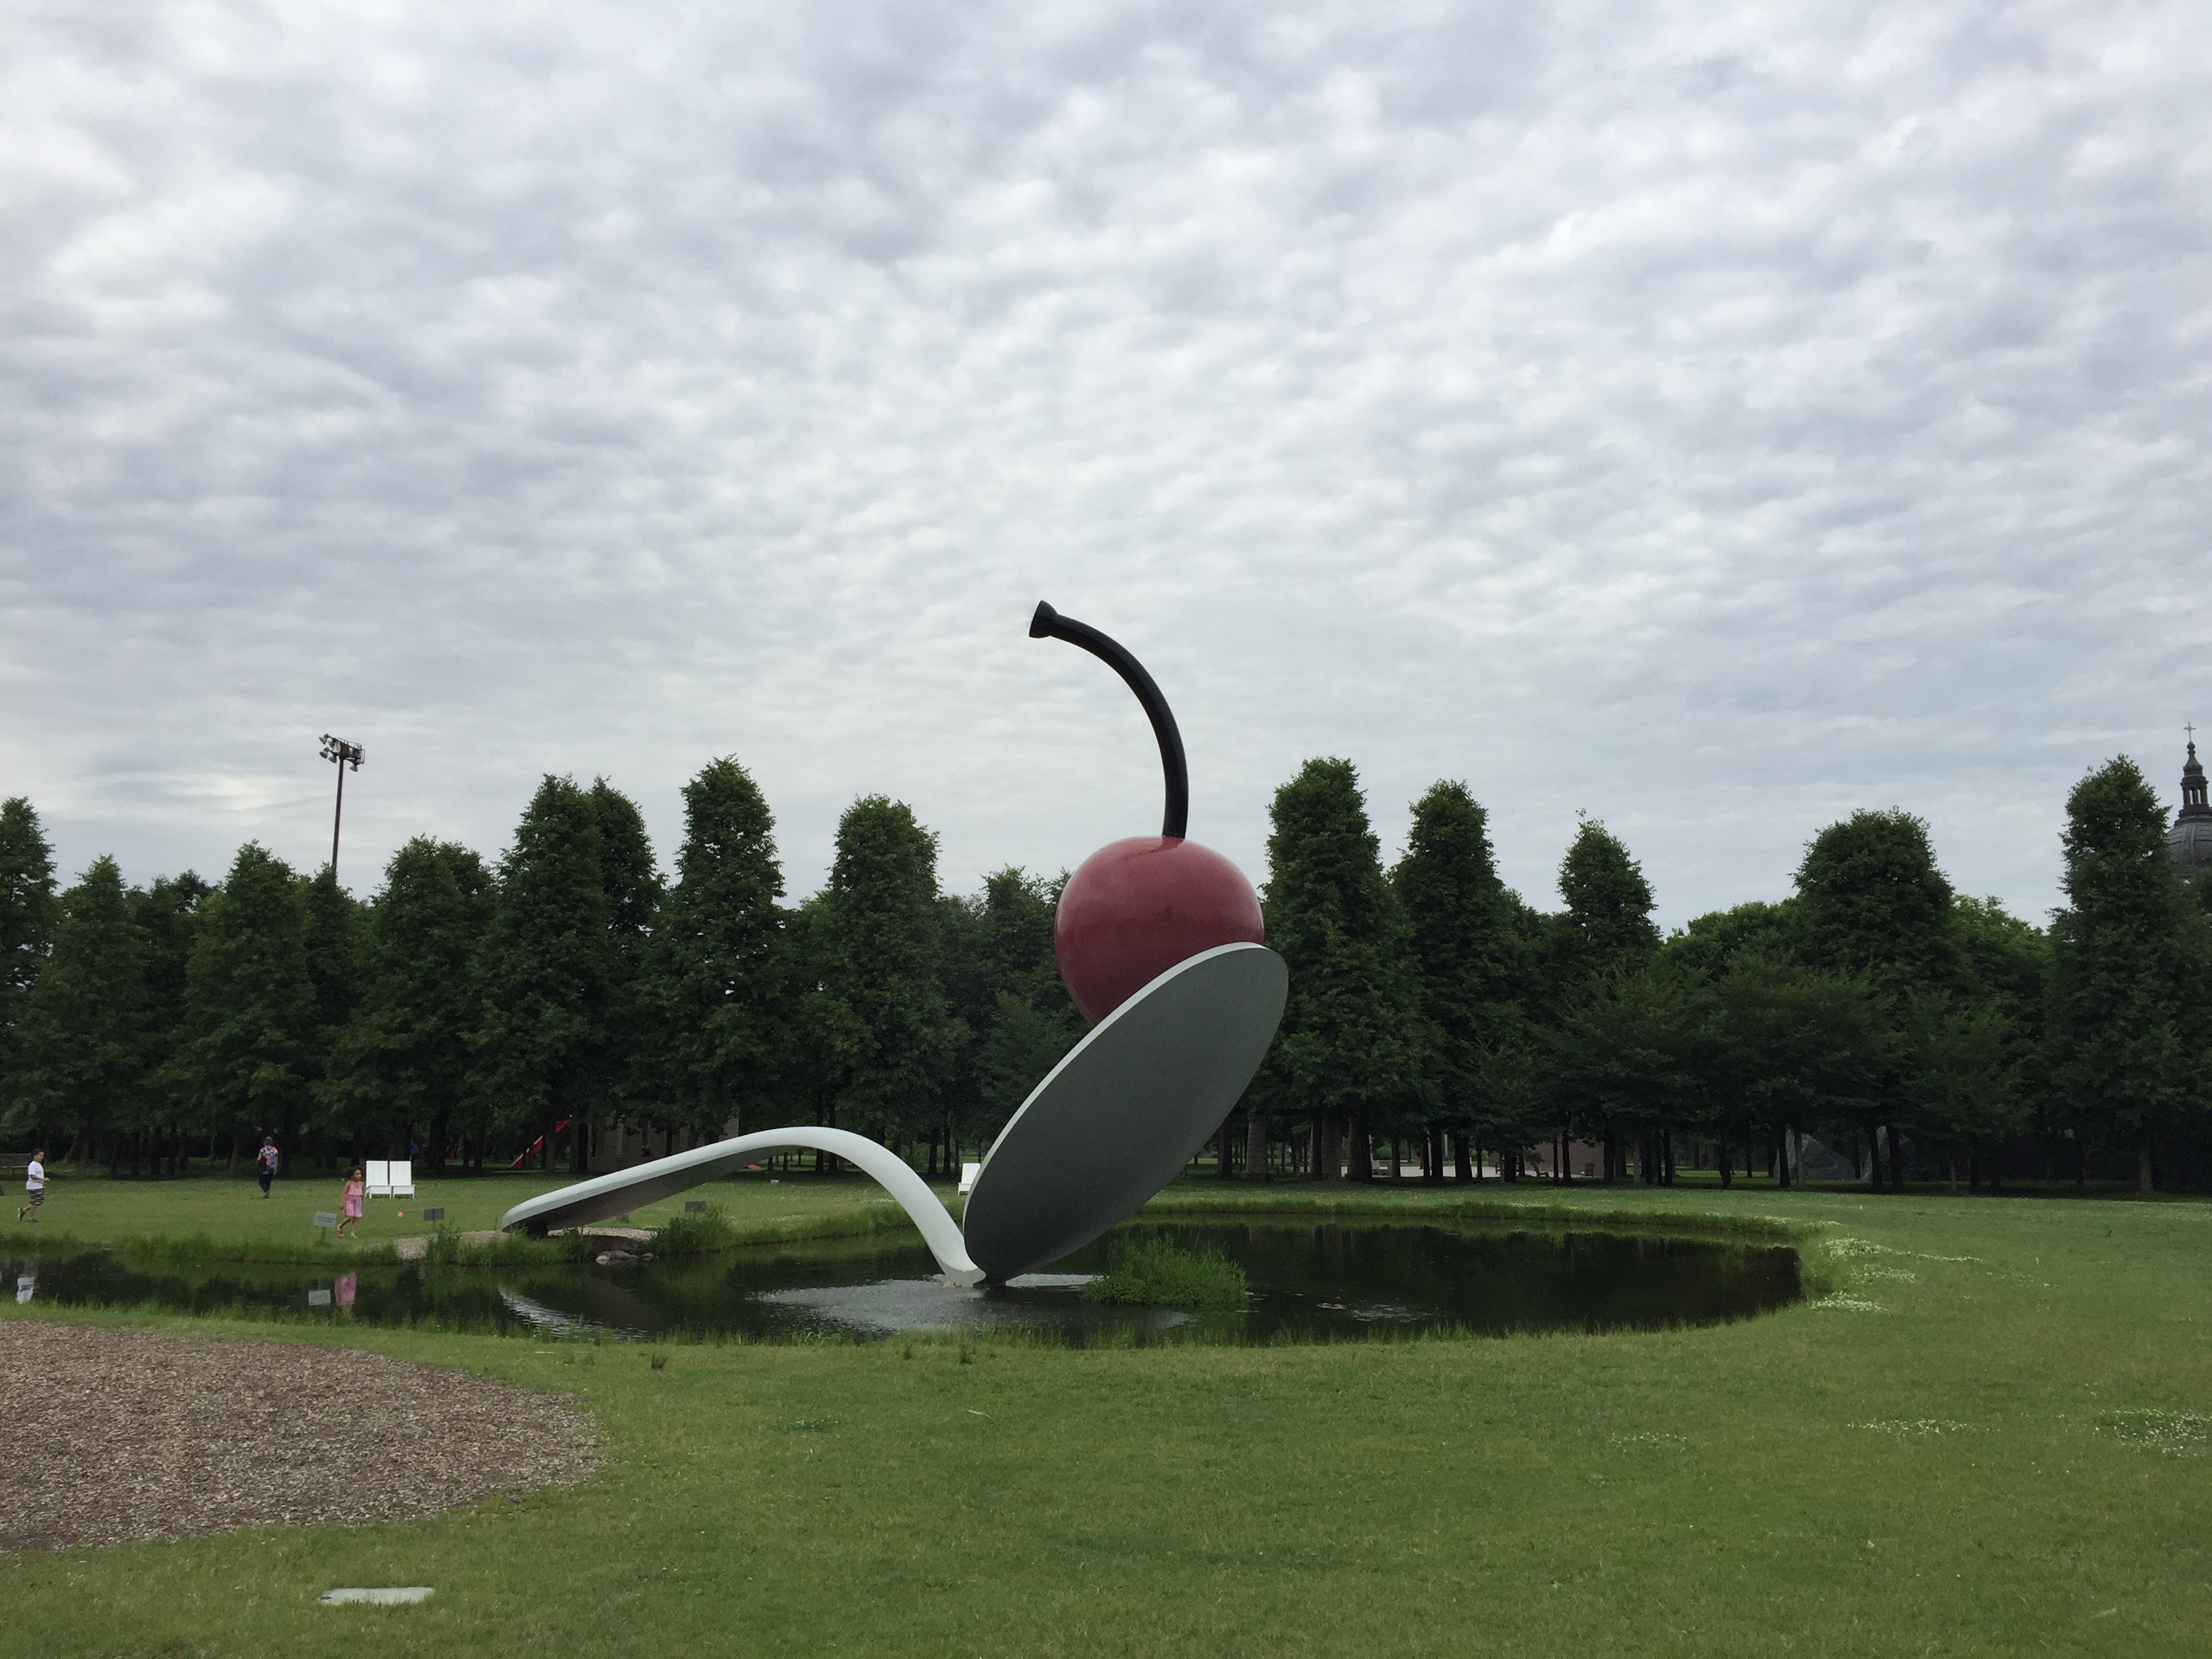
grass, structure, wind, vehicle, flight, toy, golf club, sports, atmosphere of earth, sport venue